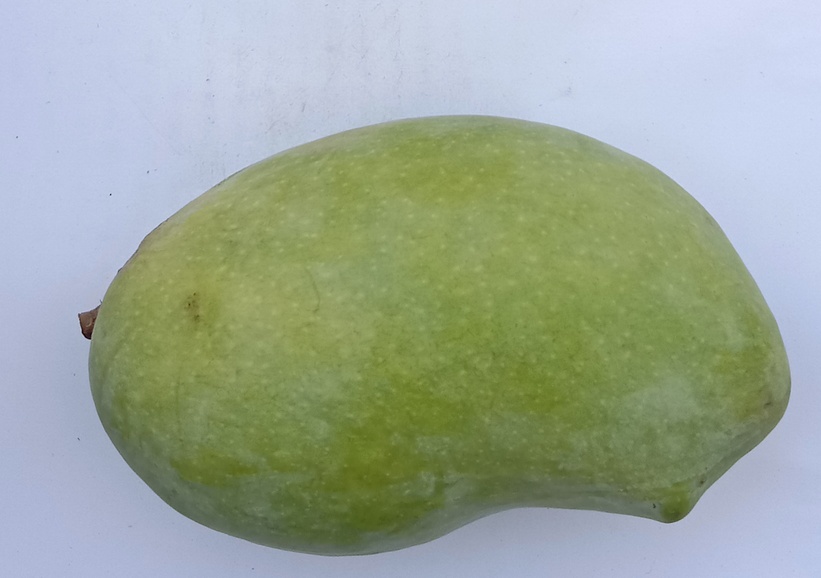
Mango variety: Chaunsa (White)